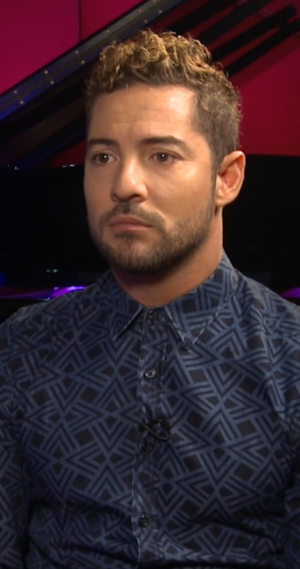
La voz... México est une émission de télévision mexicaine de télé-crochet musicale diffusée sur Azteca Uno.